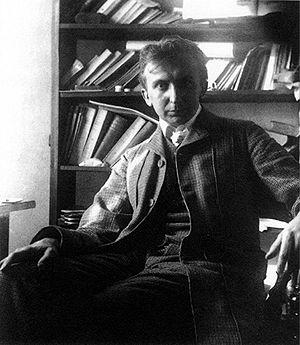
August Endell, né à Berlin le 12 avril 1871 et mort à Berlin en 15 avril 1925, était un artiste allemand de l'Art nouveau.